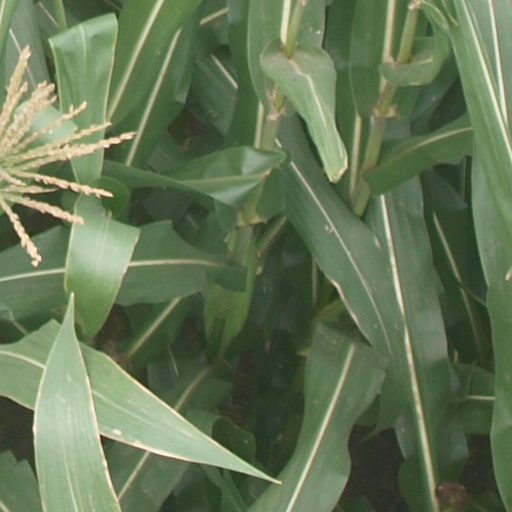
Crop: maize; corn